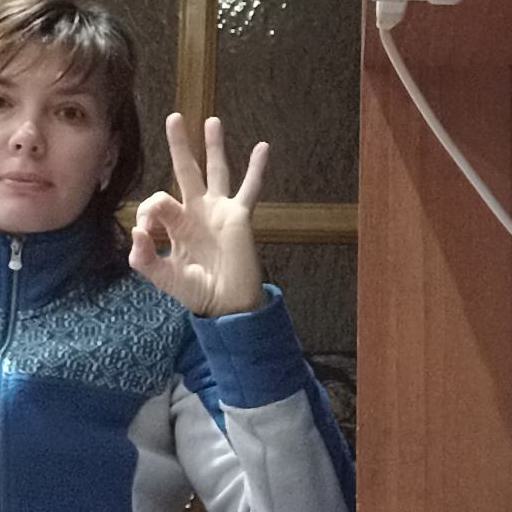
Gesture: ok